Kenny Monday

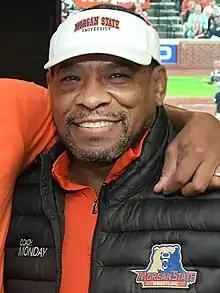
Monday in 2023

Kenny Dale Monday (born November 25, 1961) is an Olympic gold medalist and three-time All-American wrestler from Oklahoma State University. He began wrestling at age six at a YMCA after-school program and grew up idolizing Olympic wrestler Wayne Wells. Monday is a three-time Olympian.